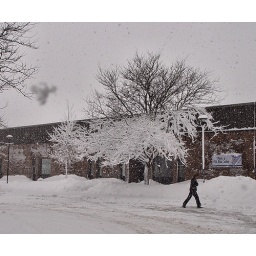
The wind over the roof of the post office cleaned off the top half of this tree,